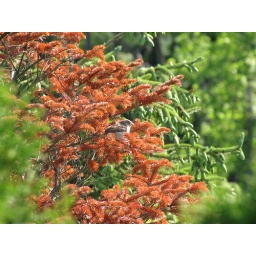
a bird resting in a dead pine tree